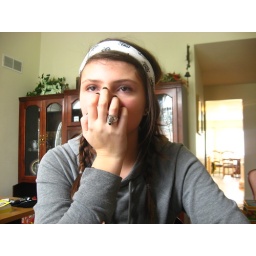
my mind is a bottle in the ocean